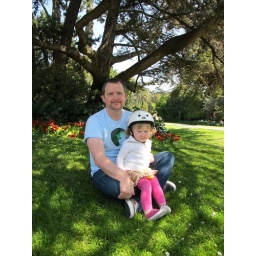
after enjoying hot dogs in the grass at golden gate park